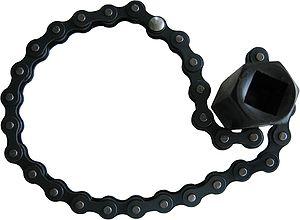
Une clé à filtre à huile moteur est un outil qui permet de desserrer un filtre à huile, principalement de moteur à explosion de véhicule automobile.